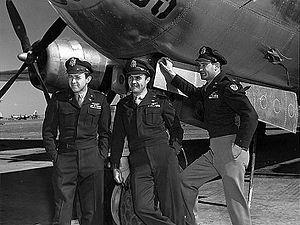
Theodore Van Kirk est un aviateur américain de l'US Air Force. Il fut le navigateur du B-29 Enola Gay qui largua la première bombe atomique sur Hiroshima le 6 août 1945. Au moment de sa mort en 2014, il était le dernier survivant de l'équipage de l'Enola Gay.
L'Enola Gay est l'avion bombardier Boeing B-29 Superfortress américain qui a largué une bombe atomique sur Hiroshima, à la fin de la Seconde Guerre mondiale. L'avion est fabriqué par la Glenn L. Martin Company et nommé par le pilote Paul Tibbets en l'honneur de sa mère Enola Gay Tibbets. Le 6 août 1945, au cours des dernières étapes de la Seconde Guerre mondiale, il est devenu le premier avion à larguer une bombe atomique sur une cible stratégique. La bombe, nommée Little Boy, touche la ville d'Hiroshima, au Japon, et cause des destructions sans précédent. L'Enola Gay participe à la seconde attaque atomique comme avion de reconnaissance météorologique pour le bombardement de Kokura, mais une couverture nuageuse défavorable entraîne un changement de cible et c'est Nagasaki qui est bombardée à la place par Bockscar, un autre B-29.